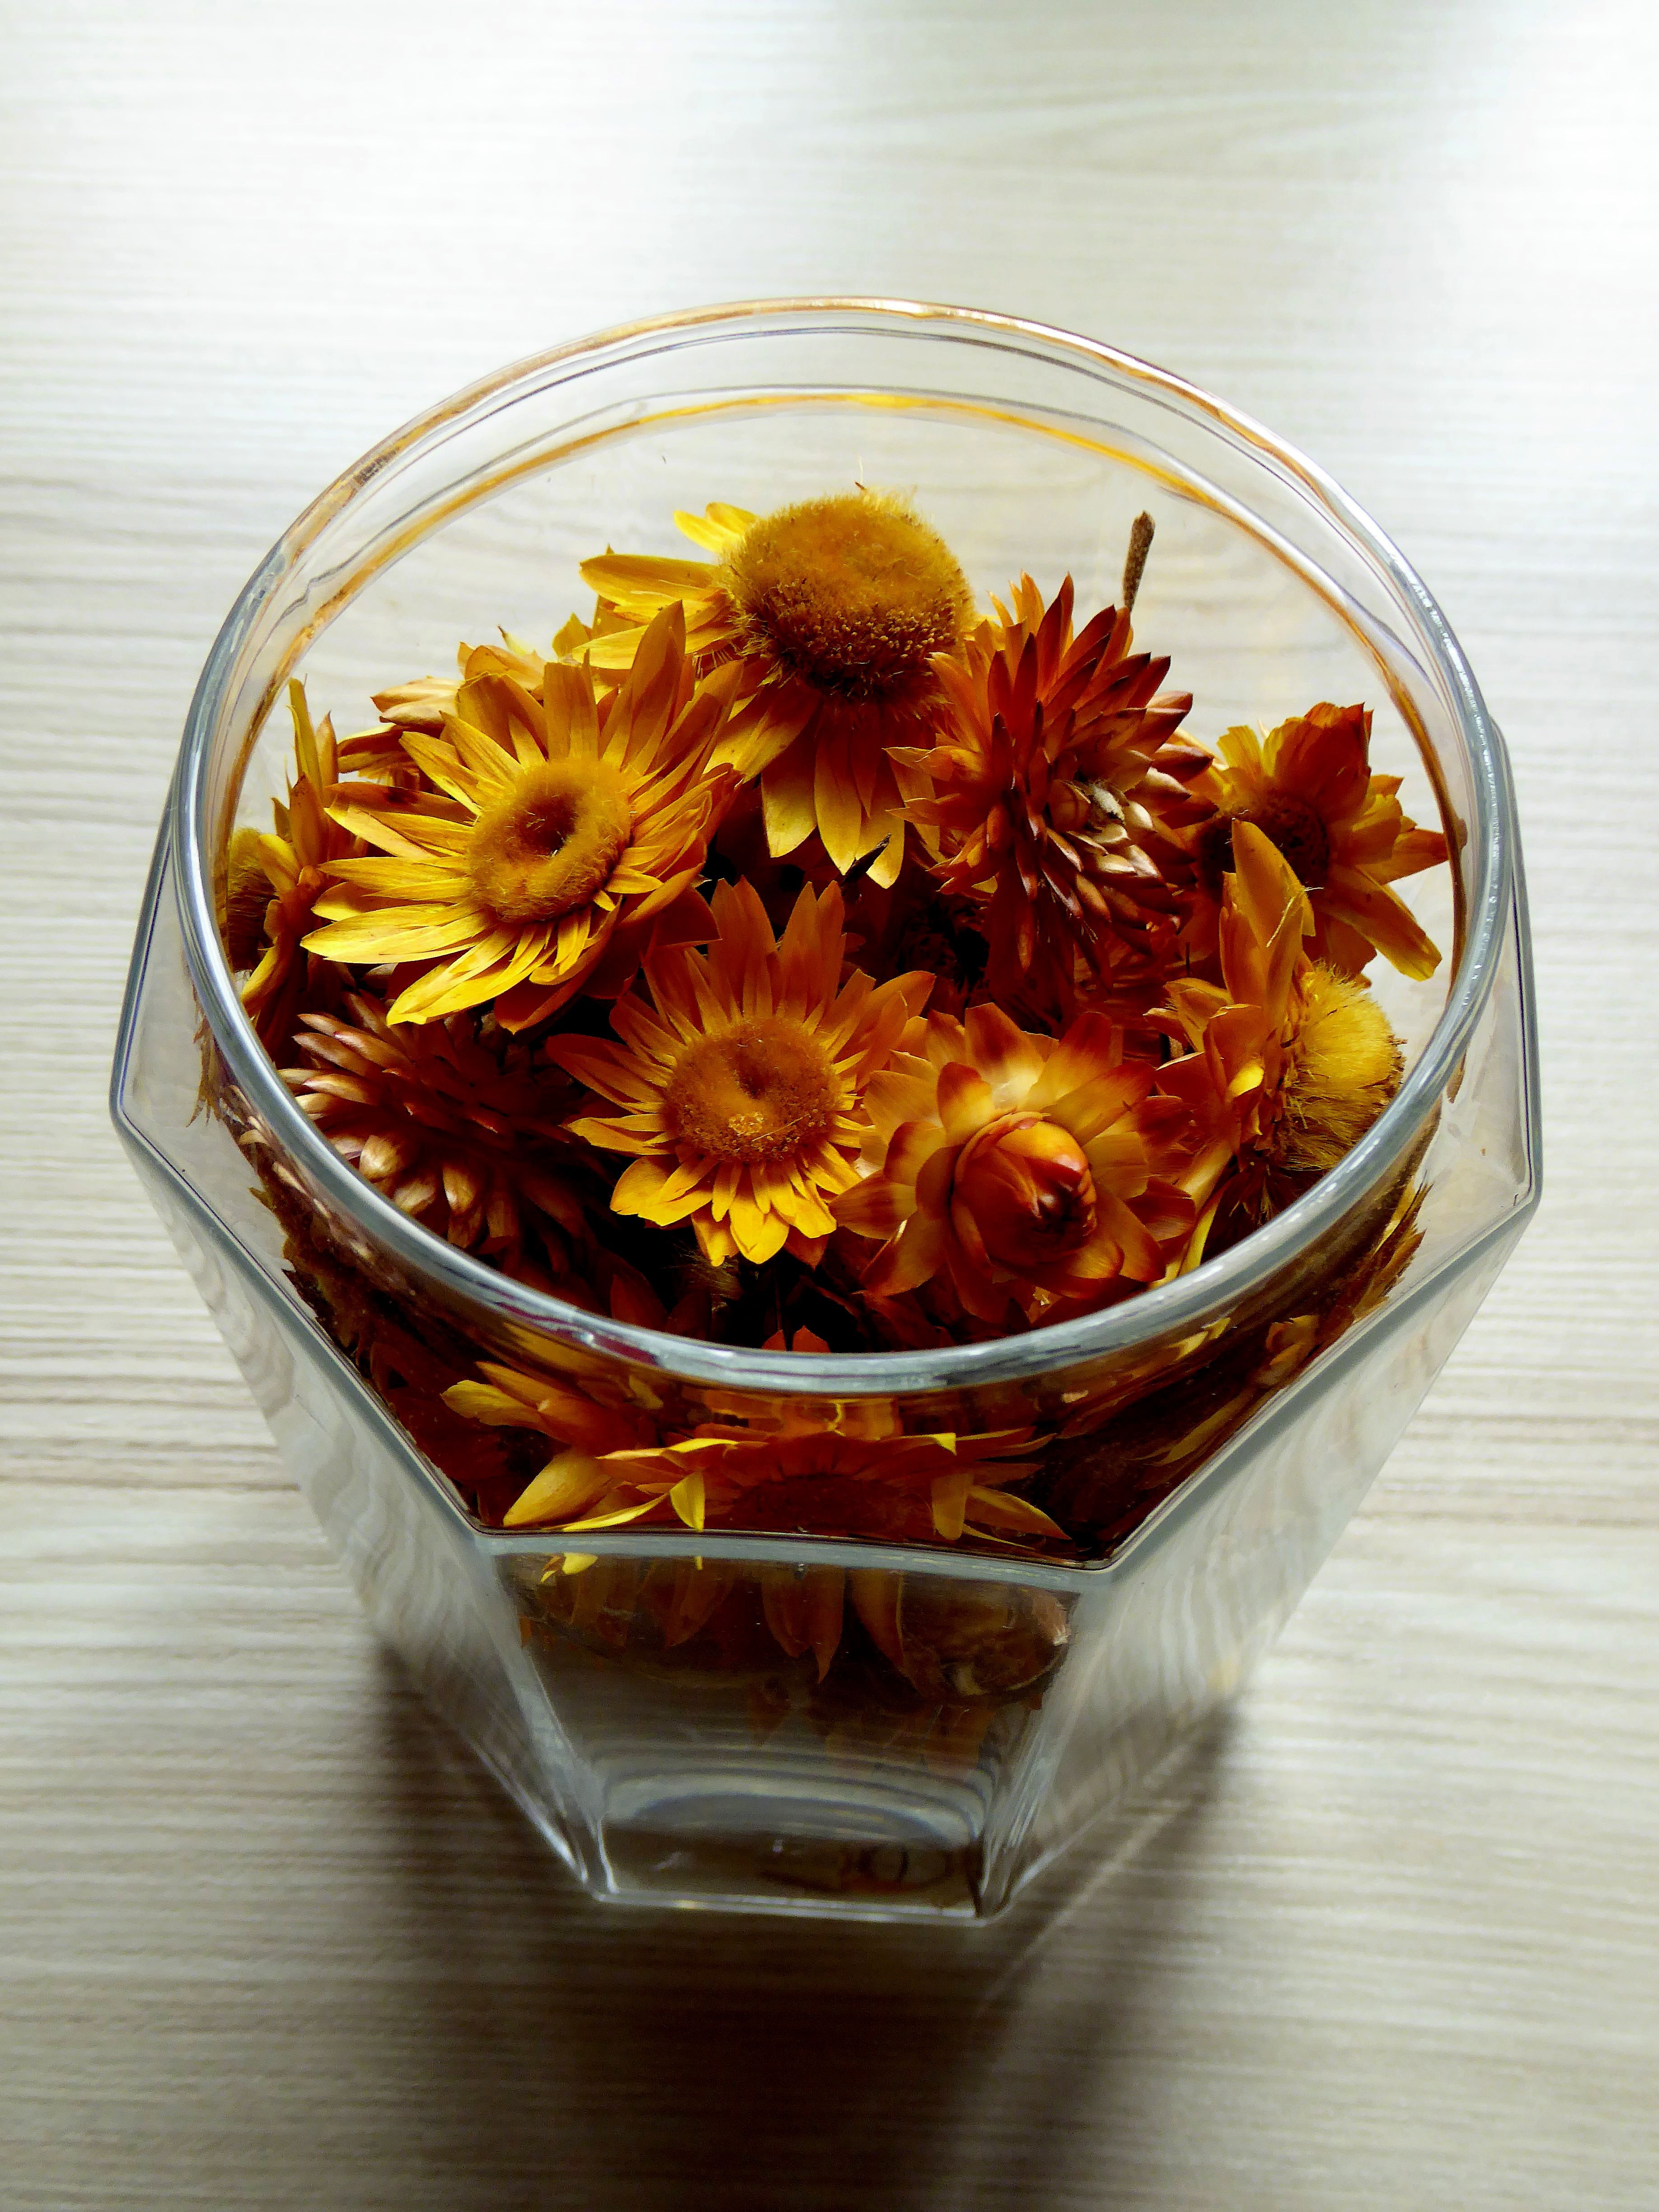
plant, tea, flower, petal, glass, orange, food, herb, produce, colorful, flowers, flavor, dried flowers, flowering plant, daisy family, land plant